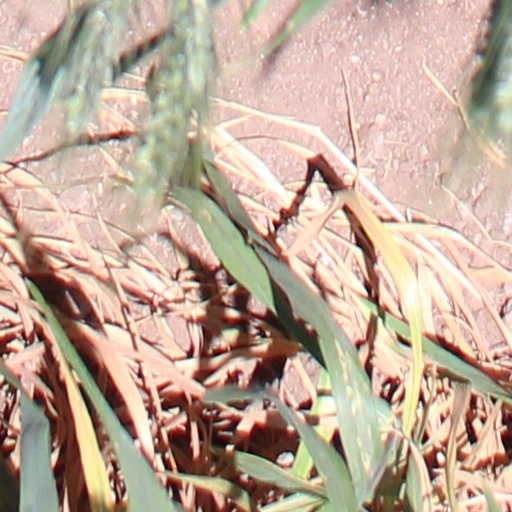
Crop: wheat